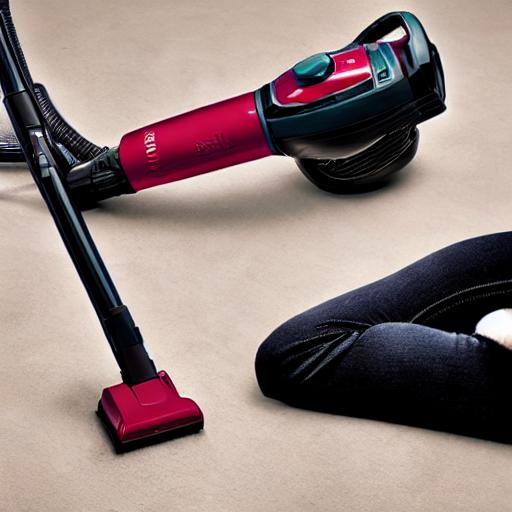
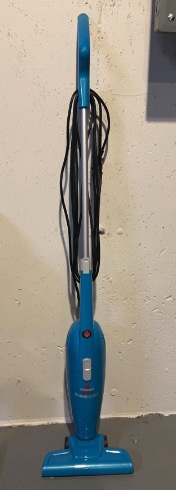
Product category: items_vacuum
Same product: no